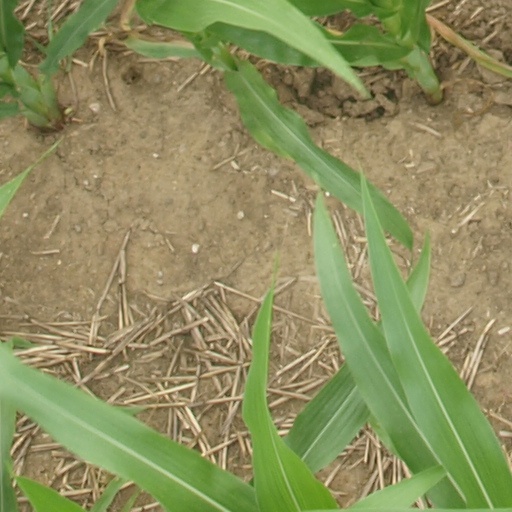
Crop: maize; corn